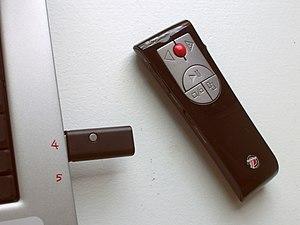
Télécommande de présentation sans fil (télécommande et antenne de réception), Model Targus AMP05CA